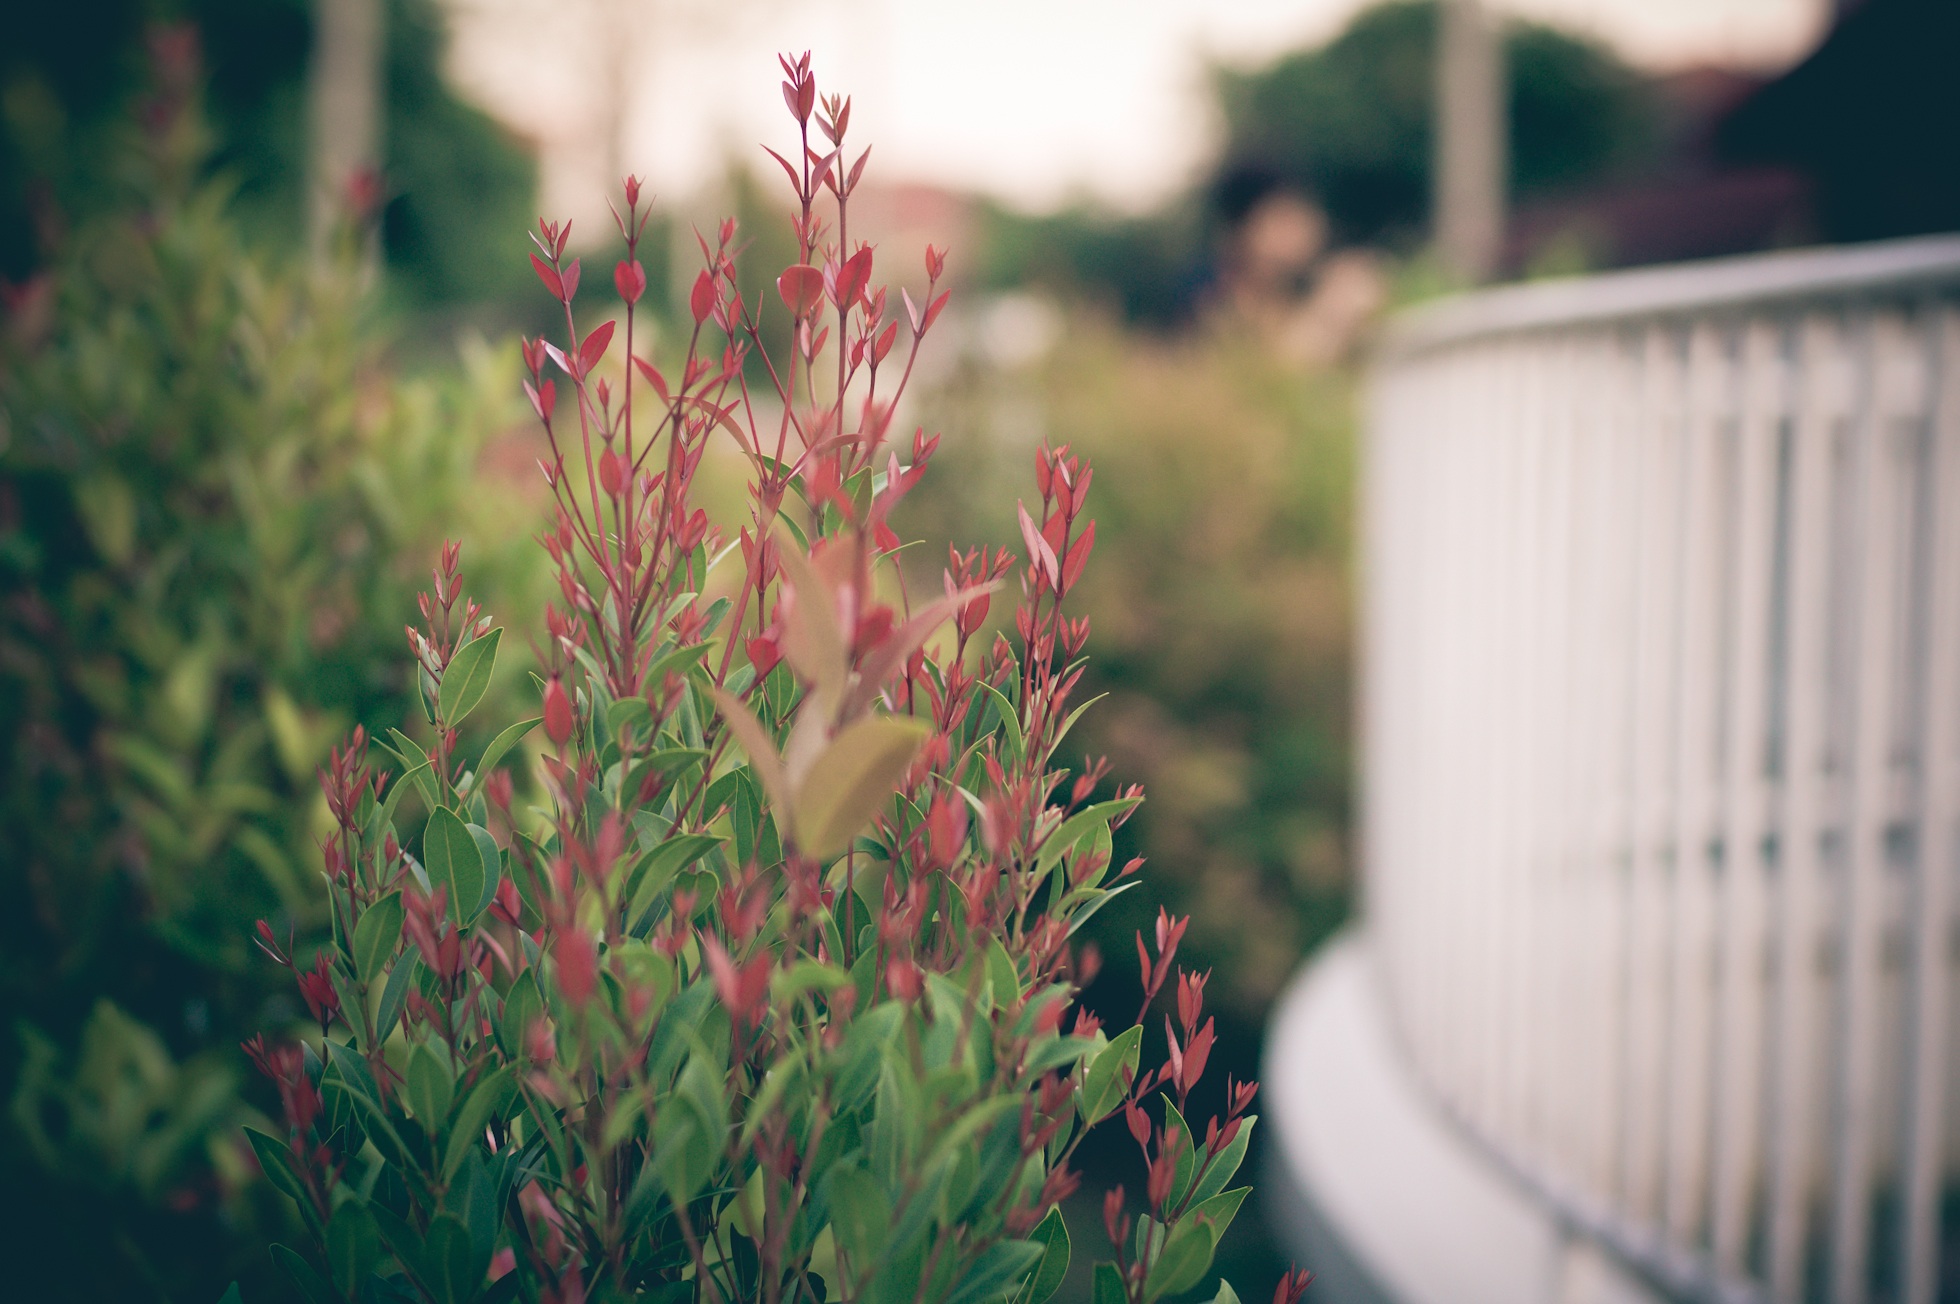
nature, grass, branch, blossom, plant, sunlight, leaf, flower, spring, green, red, color, autumn, botany, garden, picket fence, flora, season, yard, macro photography